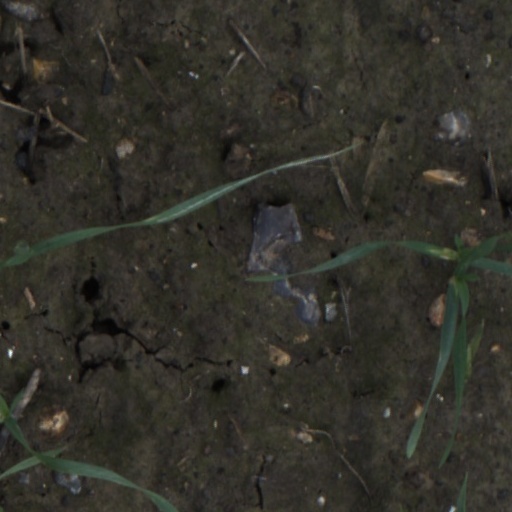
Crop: wheat